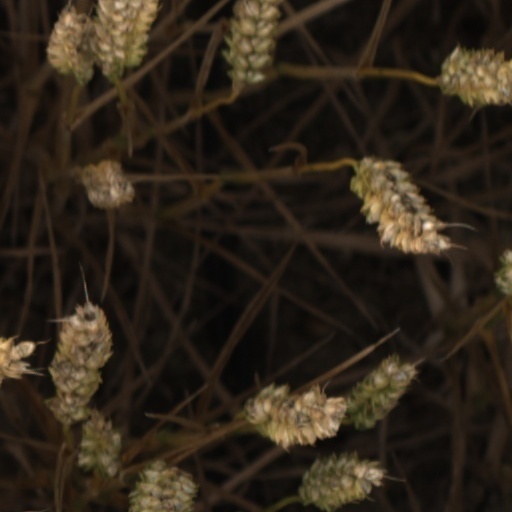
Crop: wheat